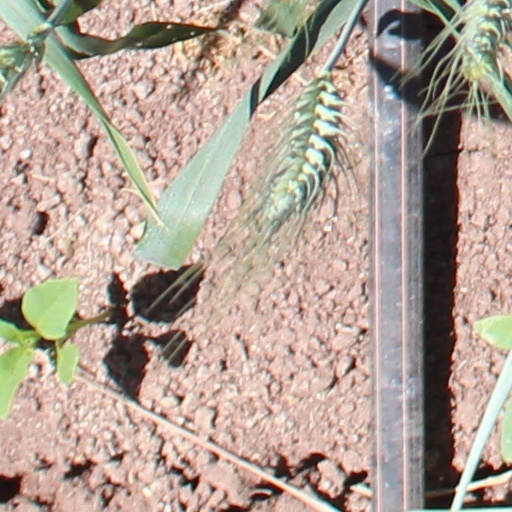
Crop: wheat